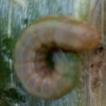
Crop: Onion
Condition: caterpillar-p